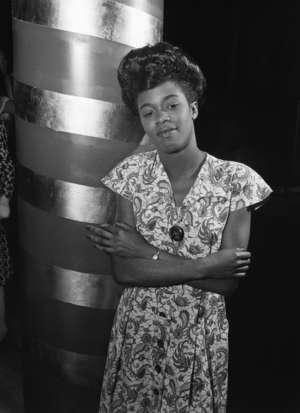
Sarah Lois Vaughan, née le 27 mars 1924 à Newark dans le New Jersey et morte le 3 avril 1990 à Hidden Hills en Californie d'un cancer du poumon, est une chanteuse de jazz américaine.